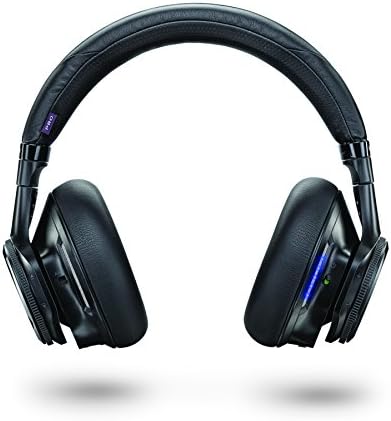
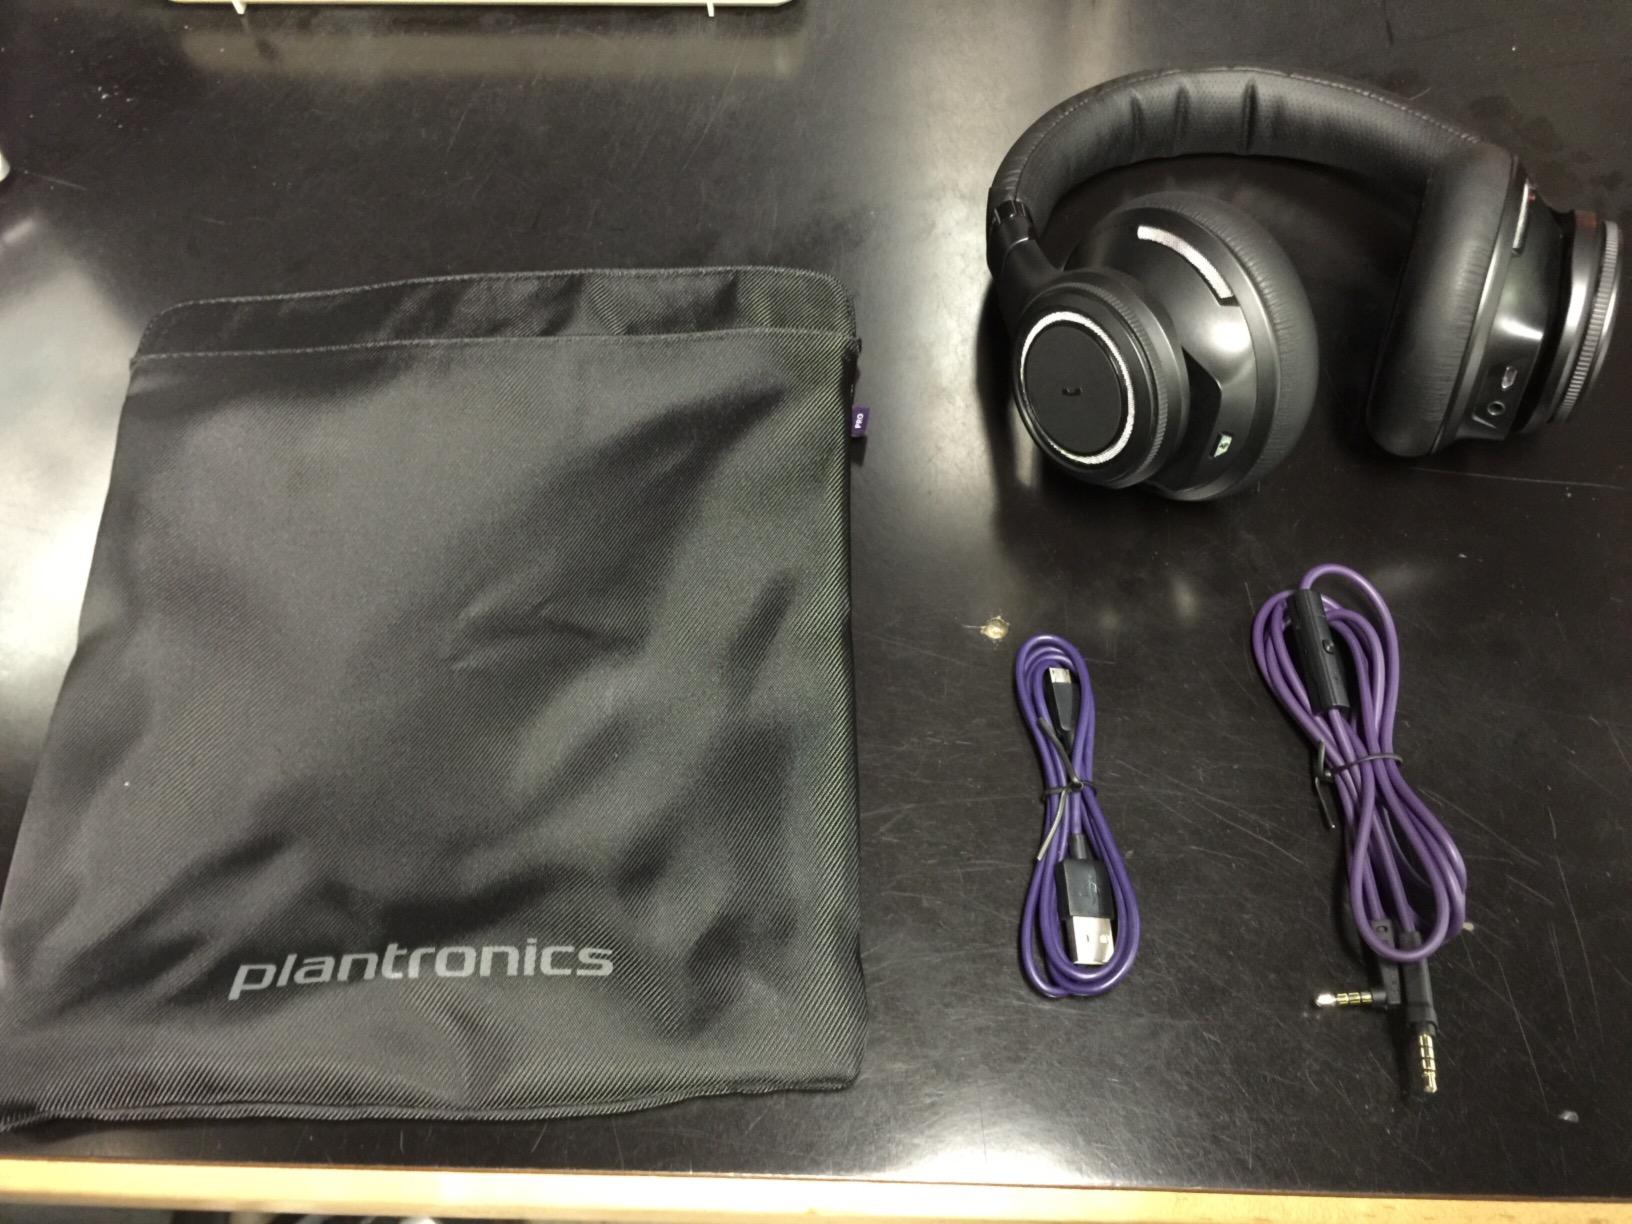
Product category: headphones
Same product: yes